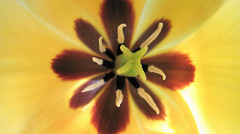
Flower: tulip